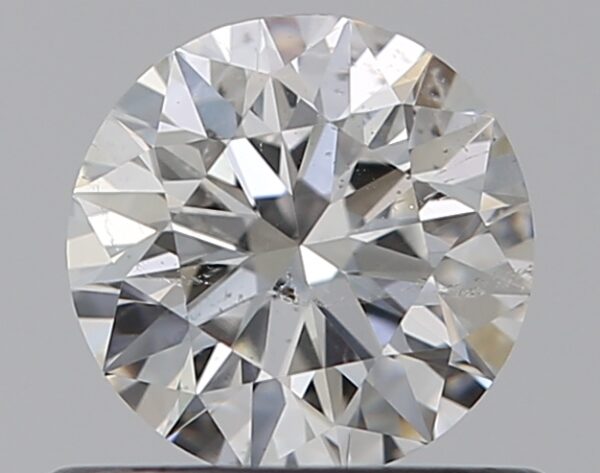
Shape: round
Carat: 0.51
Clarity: SI2
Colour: F
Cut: EX
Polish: VG
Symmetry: EX
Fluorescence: N
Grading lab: GIA
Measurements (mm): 5.1 x 5.14 x 3.2